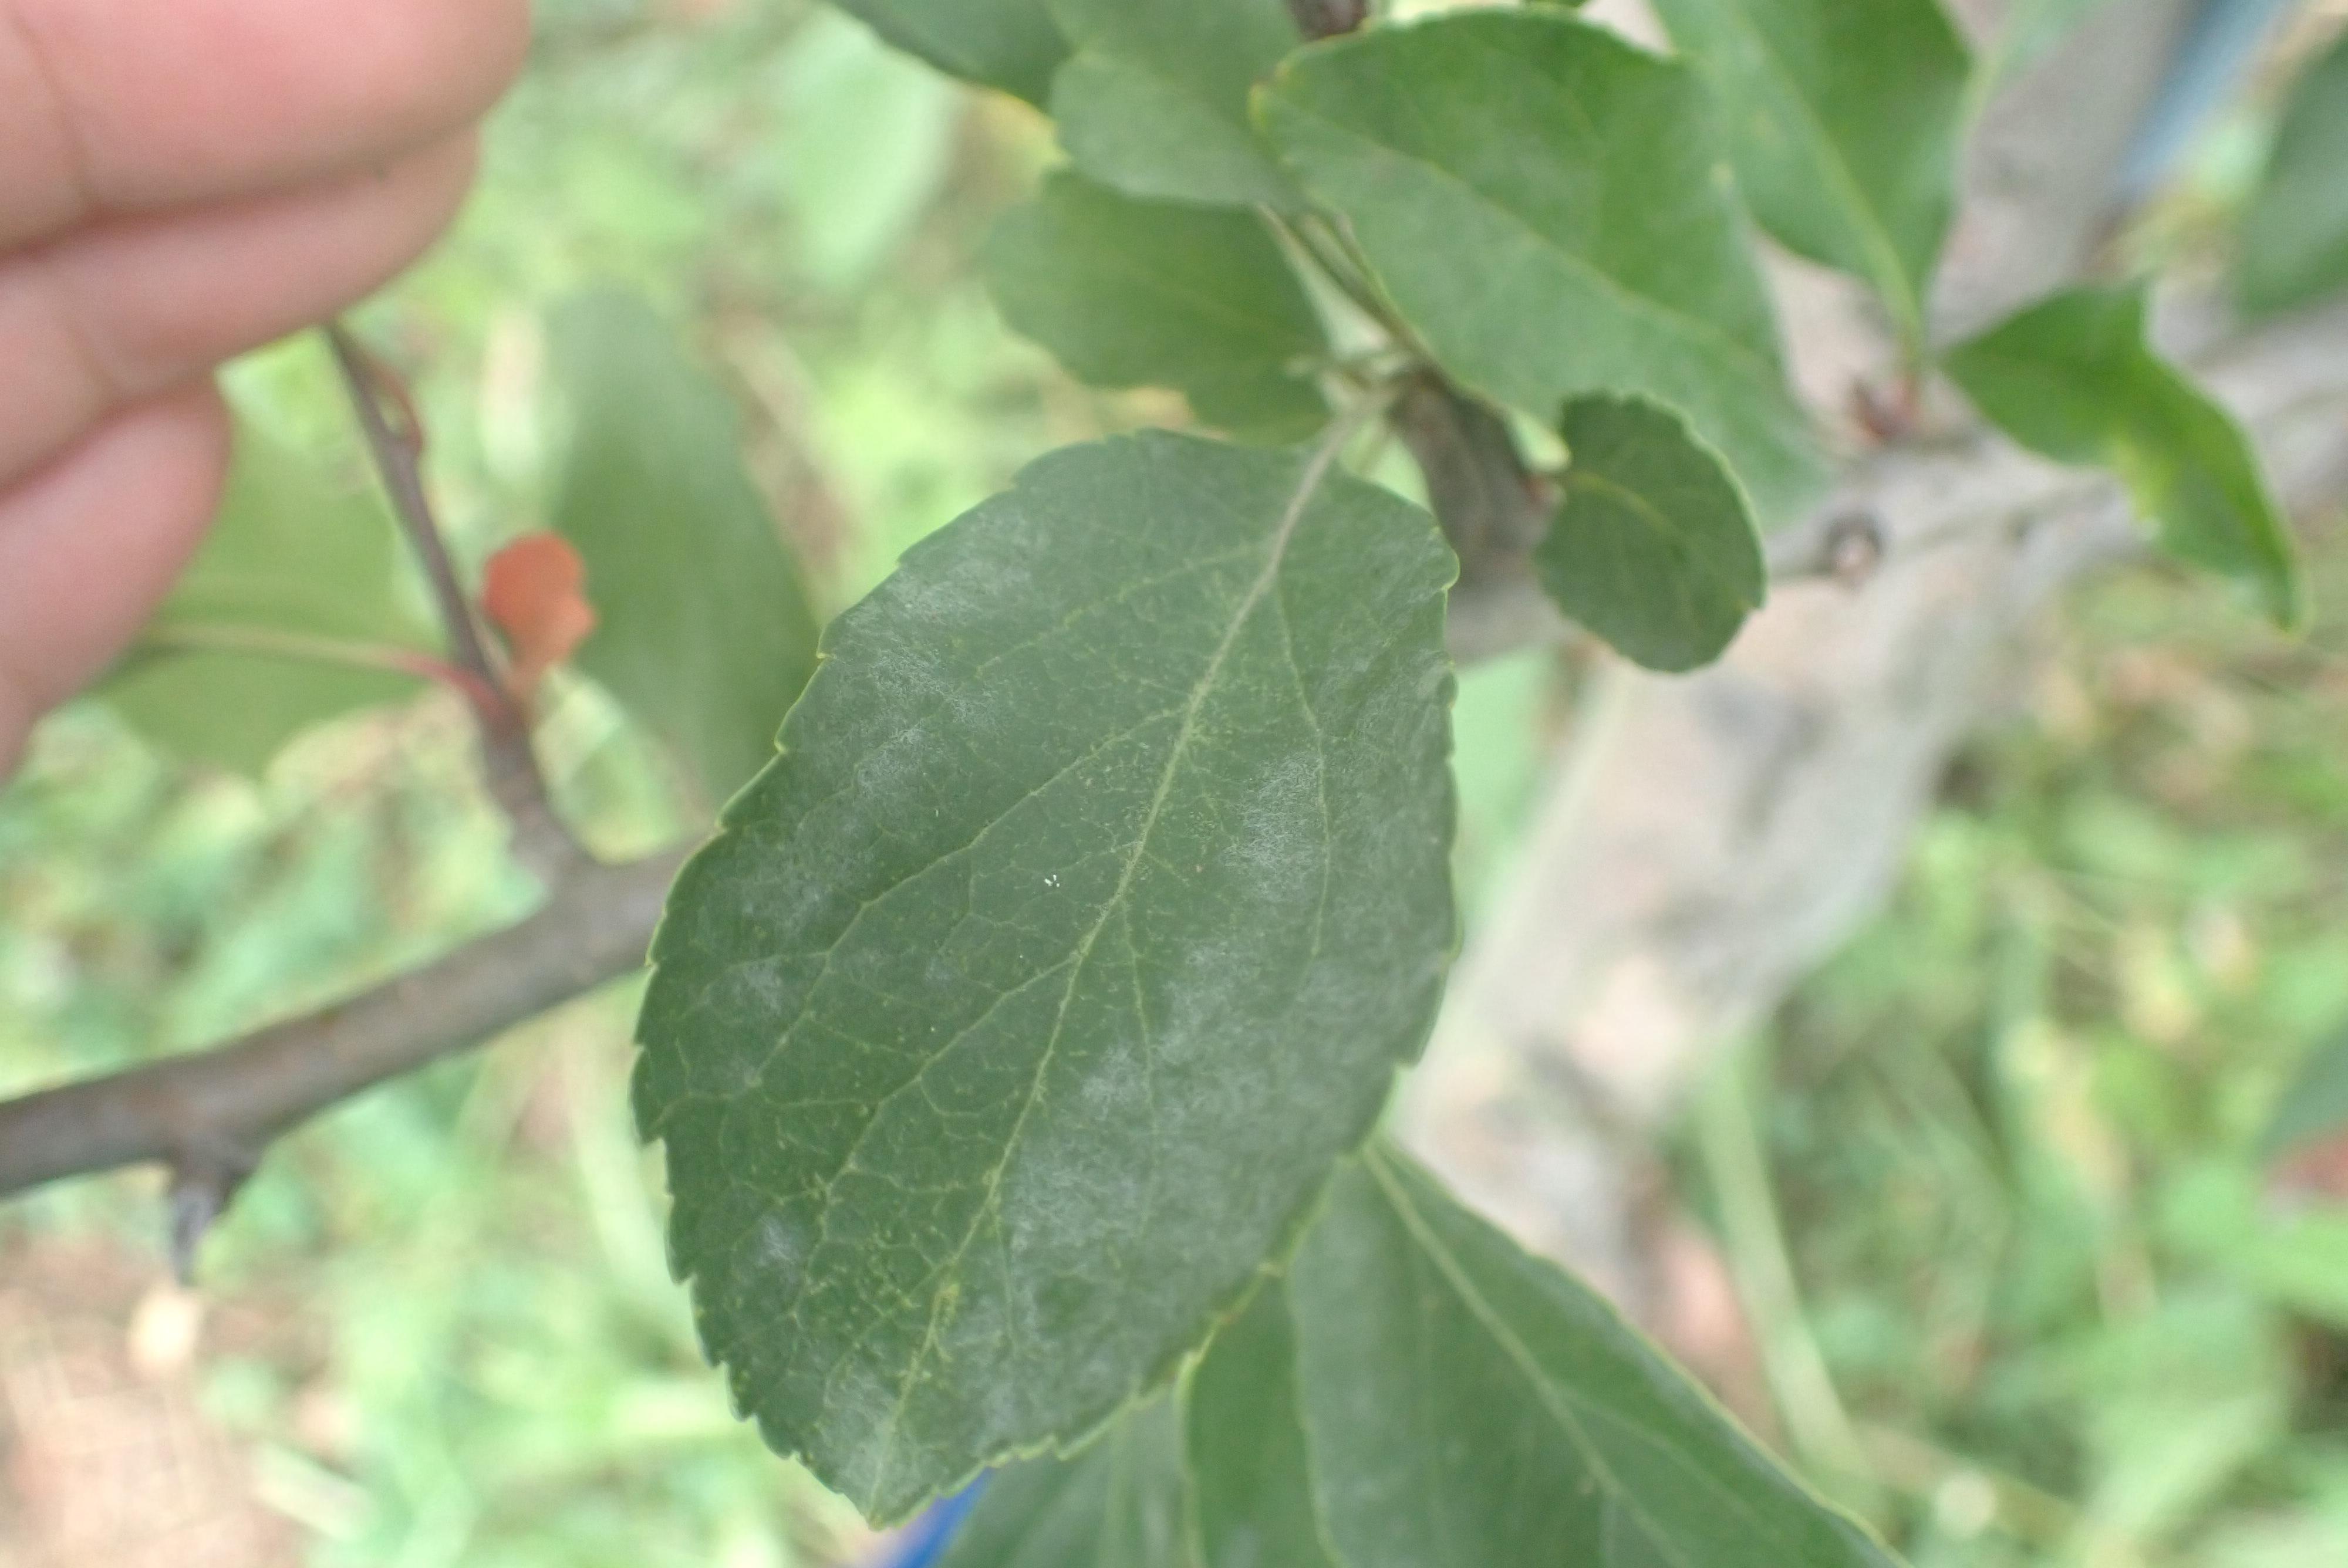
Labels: powdery_mildew